Sara Baras

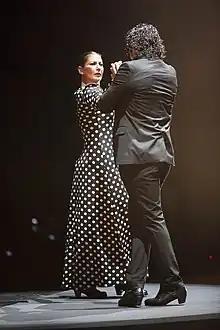
Sara Baras dancing flamenco, 2015

On April 2, 1998, she debuted in the Auditorio de Murcia with her company composed by herself, seven dancers and seven musicians, with a show called "Sensaciones", a tour around the different varieties or "palos" of flamenco. At the end of that month, she participated in the television program "La Huella de España", organized by the Spanish authors association, SGAE, as a guest artist of Antonio Canales’ Ballet Flamenco. In June, she performed with her company in the Festival de Evian, directed by the master Rostropóvich. In September 1998, the Ballet Flamenco Sara Baras was premiered at the Teatro de la Maestranza in Seville, a show dedicated to Cadiz: "Cadiz - La isla". In October 1998, Sara presented in Spanish television, TVE, the show "Algo más que flamenco". From January 8 to 14, 2001, she presented her work at the Maison de la Danse in Lyon.